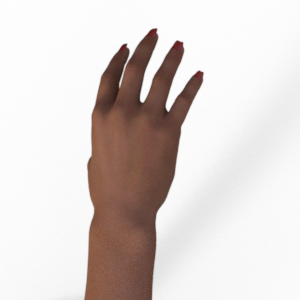
Label: paper